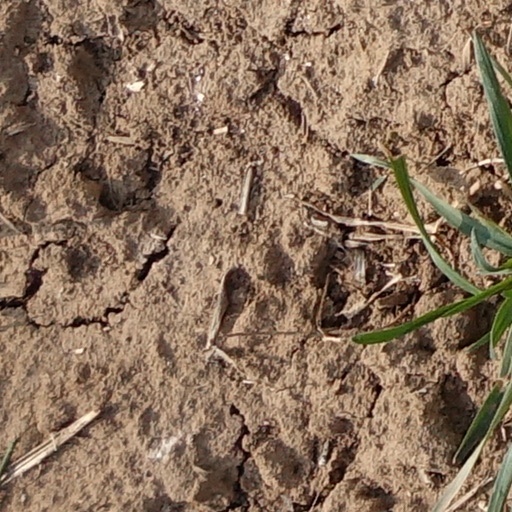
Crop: wheat